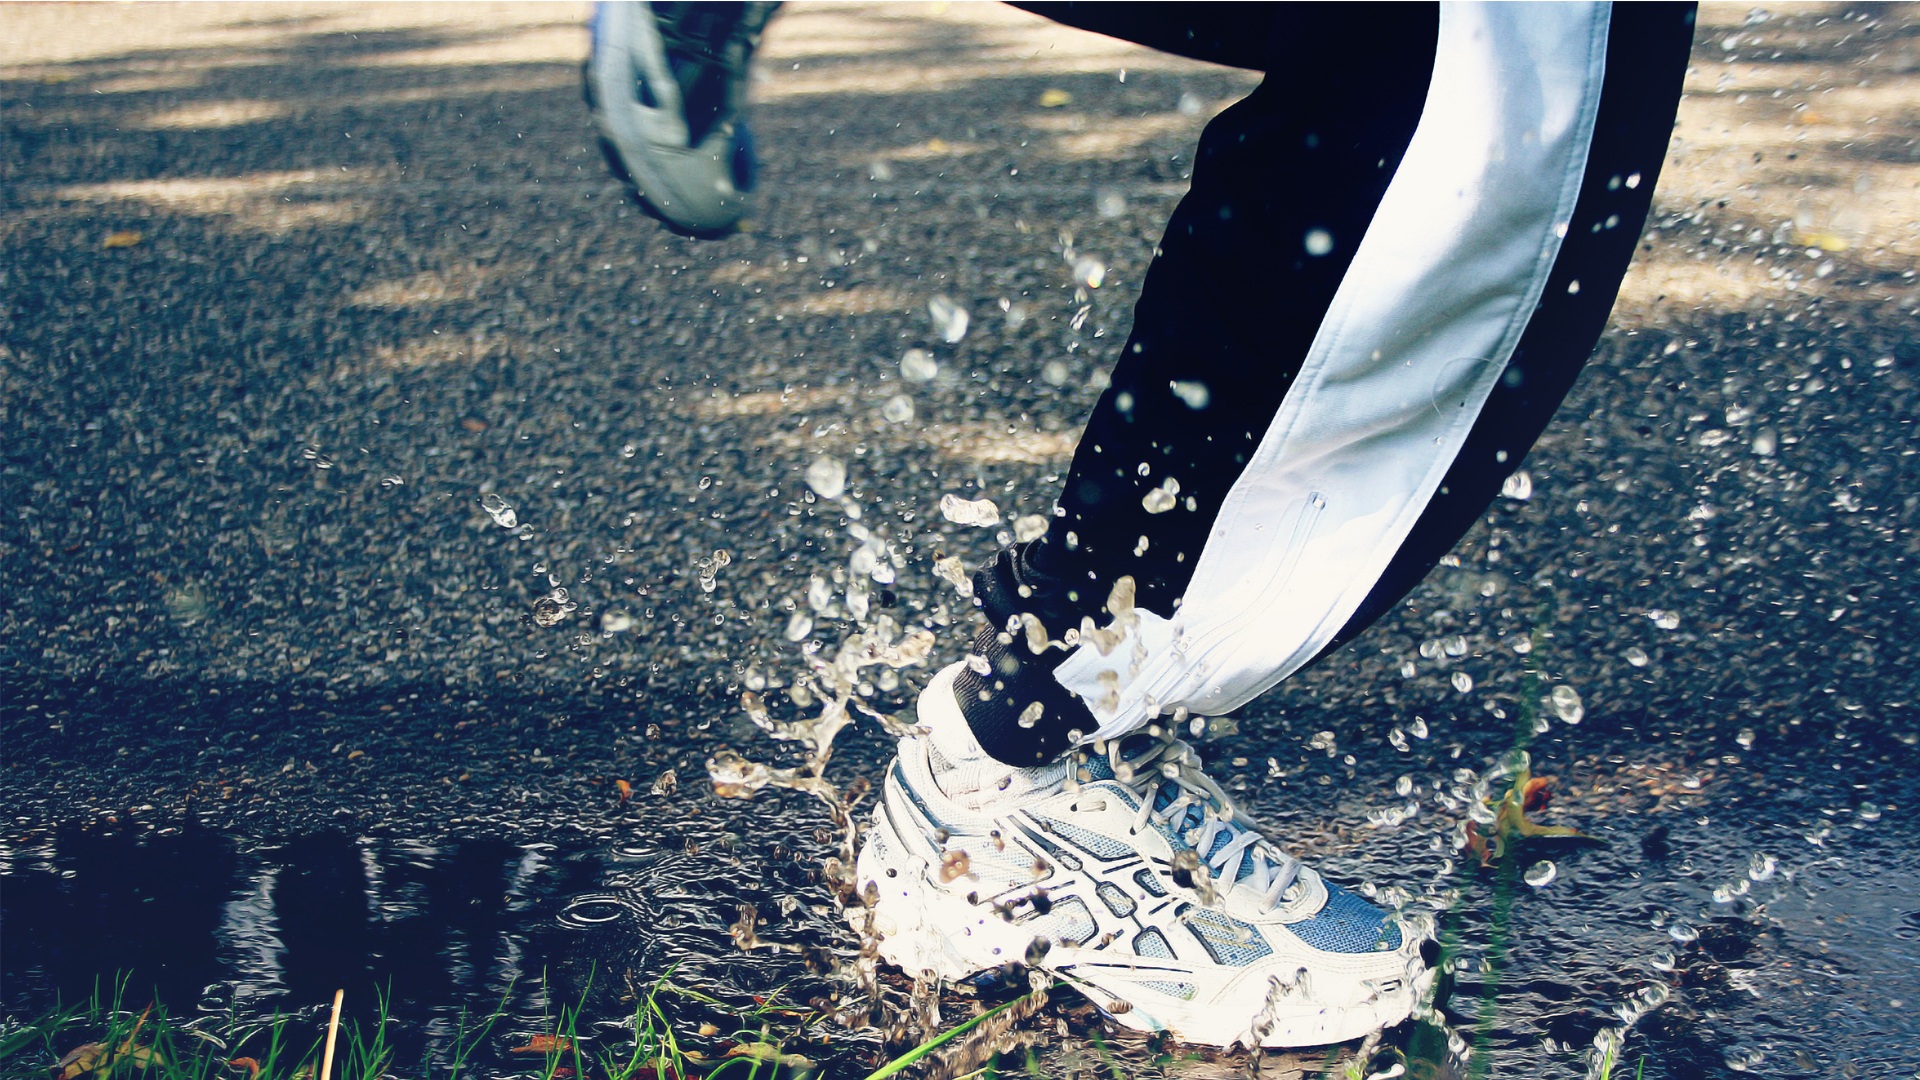
water, road, photography, rain, running, asphalt, blue, sports, footwear, racing, plas